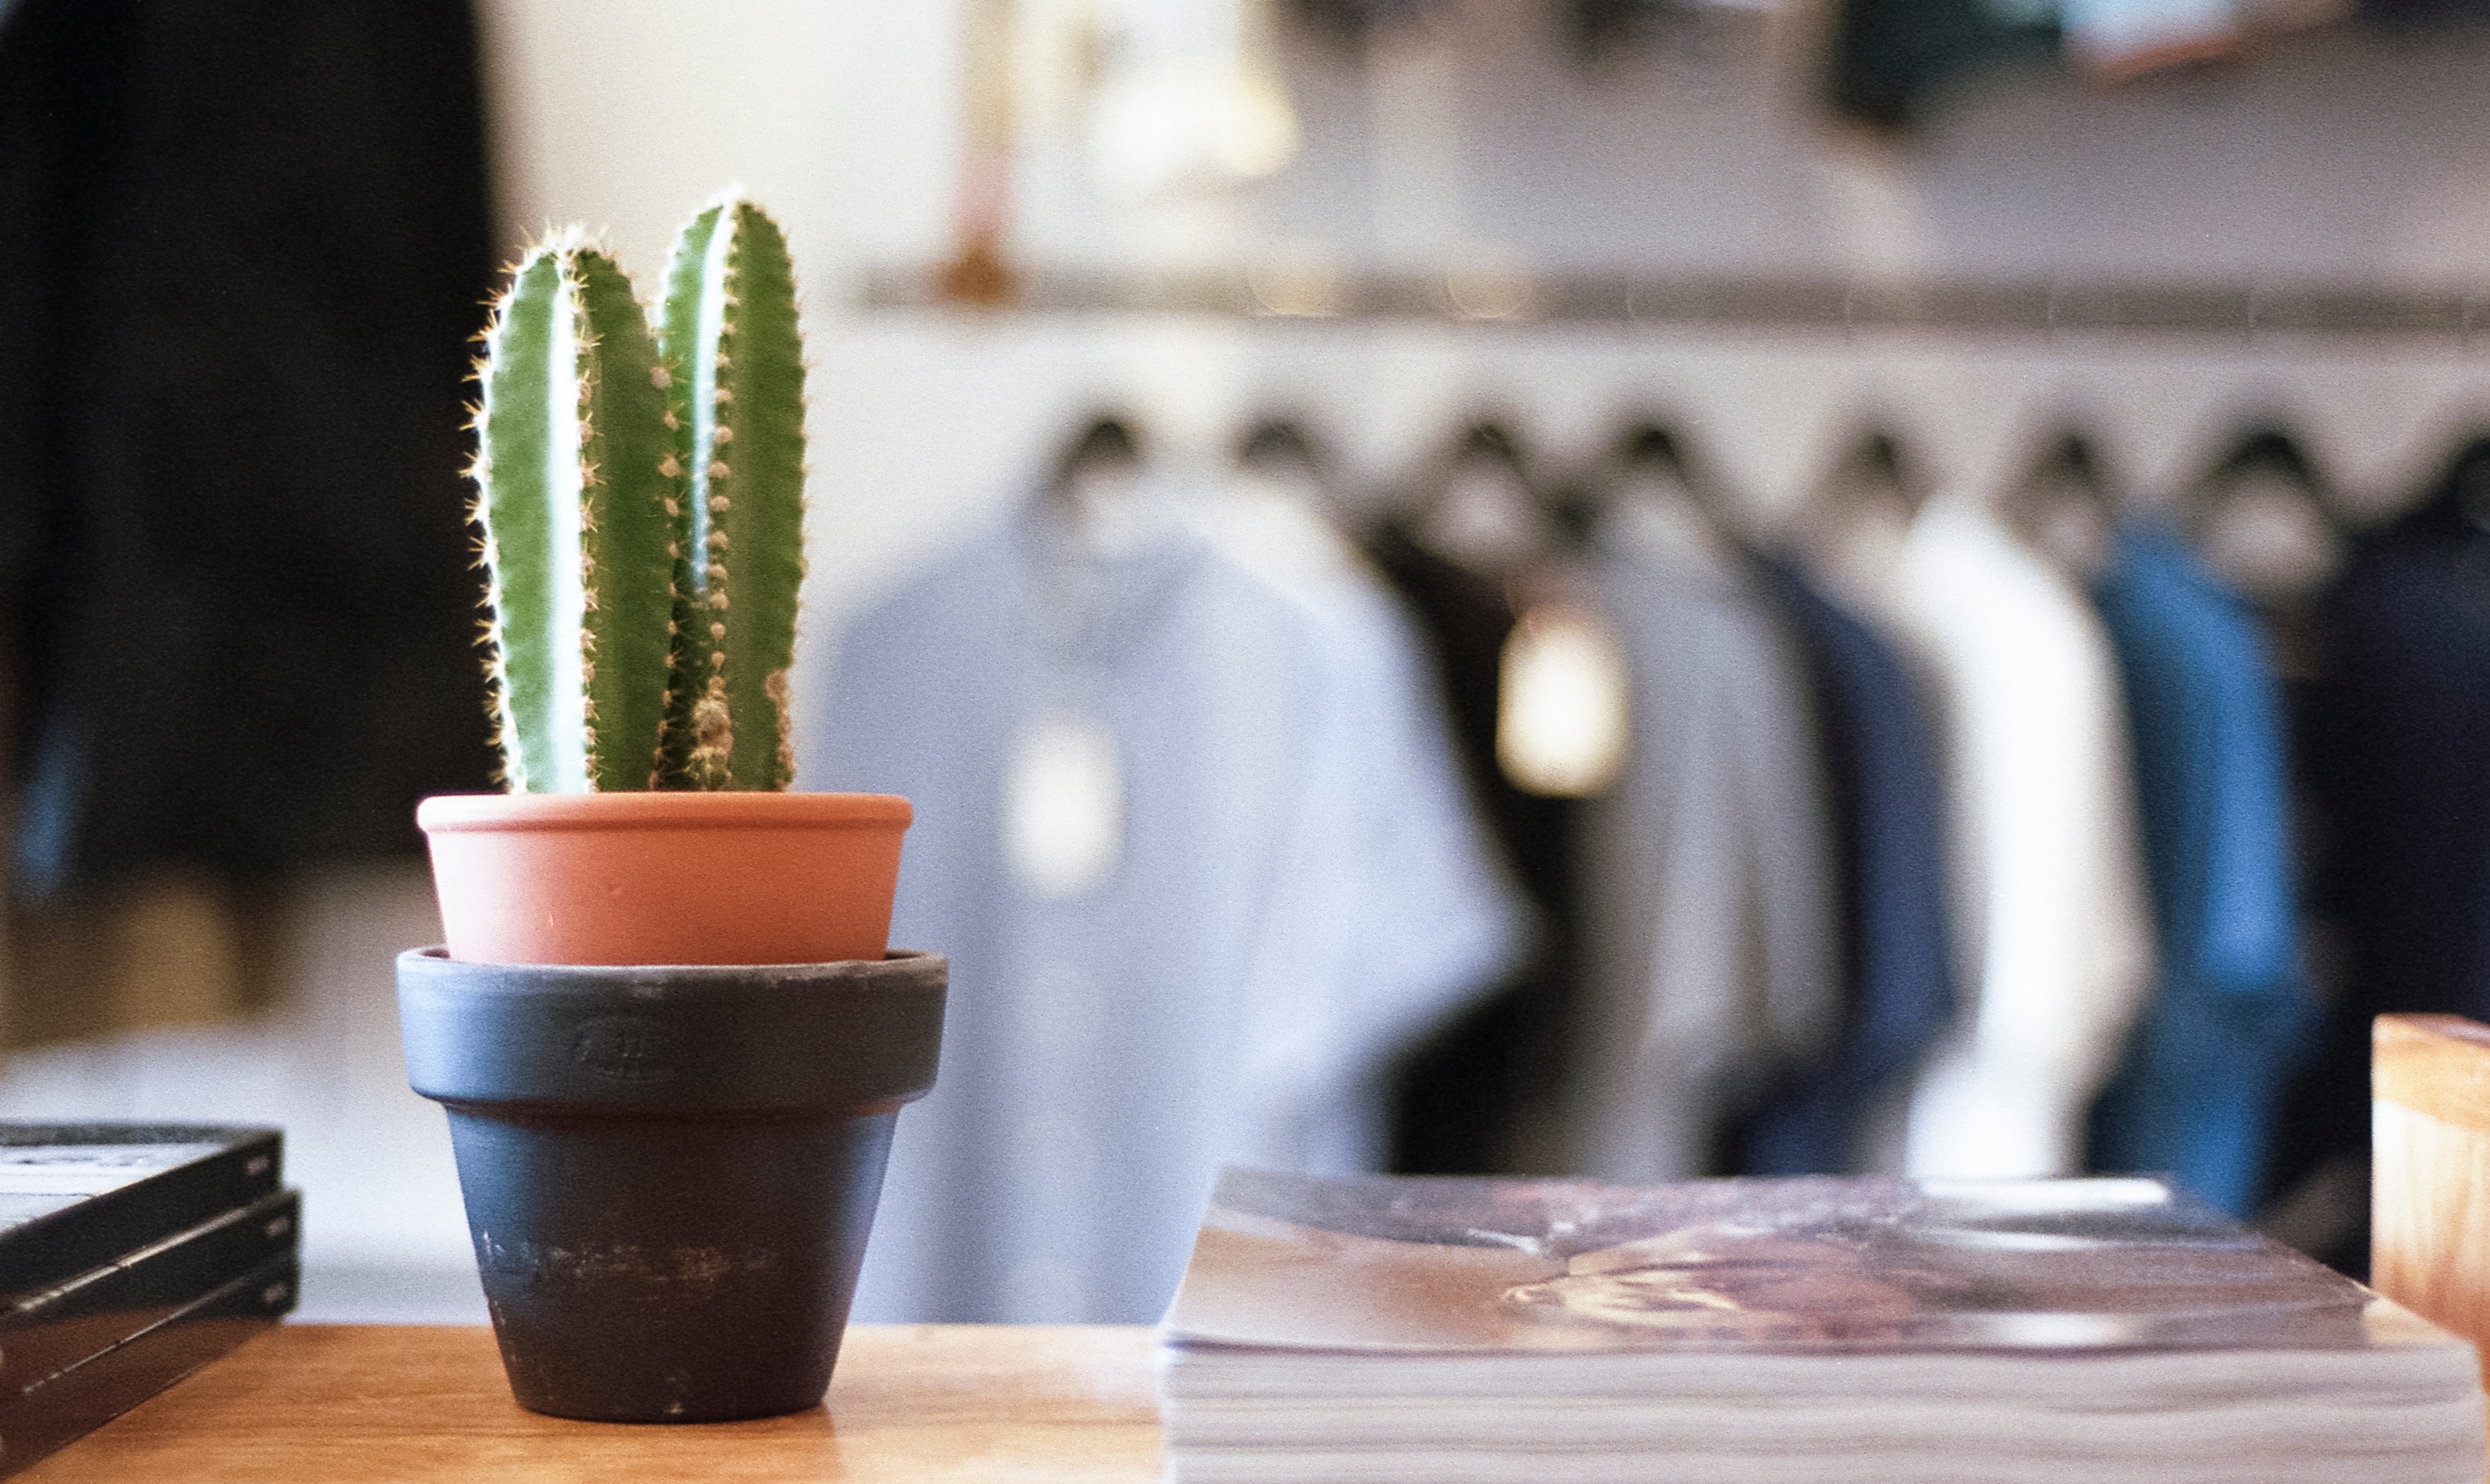
table, plant, flower, magazine, cactu, shirt